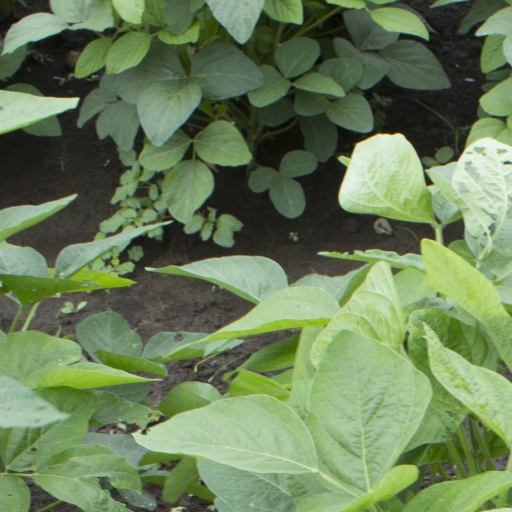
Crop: soybean